Fishing industry in Peru

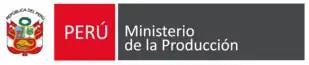
Logo of the Ministry of Production of Peru

Some sharks are commonly caught, including the blue shark, known scientifically as "Prionace glauca", the shortfin mako, known scientifically as "Isurus oxyrinchus", the smooth hammerhead, known scientifically as "Sphyrna zygaena", the common thresher, known scientifically as "Alopias vulpinus", the humpback smooth-hound, known scientifically as "Mustelus whitneyi", the school shark, known scientifically as "Galeorhinus galeus", the Pacific angelshark, known scientifically as "Squatina californica", and other sharks of the Elasmobranchii subclass. From 1950 to 2010, about 372,000 tons of sharks were caught in Peru, with all listed, except the school shark, representing 94% of landings; blue shark represented 42%, shortfin mako represented 20%, smooth hammerhead represented 15%, humpback smooth-hound represented 7%, common thresher represented 6%, and the Pacific angelshark represented 4%. Fishing for these sharks increased between 1996 and 2010, then representing 98% of all shark landings. The year with the most landings was 1973 with 19,718 tons of sharks caught. The sharks are particularly fished for their fins, and Peru, along with Costa Rica and Ecuador, are important suppliers of shark fins to the Asian market.